Togi Makabe

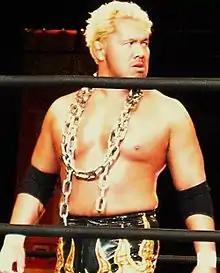
Makabe in March 2015

On January 4, 2015, at Wrestle Kingdom 9 in Tokyo Dome, Makabe defeated Tomohiro Ishii to win the NEVER Openweight Championship for the first time. After coming down with influenza, Makabe was stripped of the title on February 14 due to being unable to wrestle Ishii in a title rematch at The New Beginning in Sendai. After recovering, Makabe defeated Ishii on April 29 at "Wrestling Hinokuni" to regain the NEVER Openweight Championship. He made his first successful title defense against Ishii on July 5 at Dominion 7.5 in Osaka-jo Hall. From July 20 to August 14, Makabe took part in the 2015 G1 Climax, where he finished in the middle of his block with a record of four wins and five losses. On September 23 at Destruction in Okayama, Makabe made his second successful defense of the NEVER Openweight Championship against Kota Ibushi, who had defeated him during the 2015 G1 Climax. On October 12 at King of Pro-Wrestling, Makabe lost the title back to Ishii.